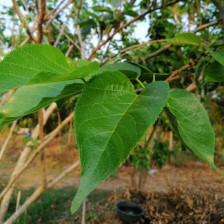
Variety: TaiwanMeacho